Cum shot

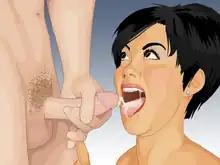
An illustration by Seedfeeder of an oral cum shot, in which a man ejaculates onto a woman's tongue

A cum shot is the depiction of human ejaculation, especially onto another person. The term is usually applied to depictions occurring in pornographic films, photographs, and magazines. Unlike ejaculation in non-pornographic sex, cum shots typically involve ejaculation outside the receiver's body, allowing the viewer to see the ejaculation in progress. Facial cum shots (or "facials") are regularly portrayed in pornographic films and videos, often as a way to close a scene. Cum shots may also depict ejaculation onto another performer's body, such as on the genitals, buttocks, chest or tongue.